Will-o'-the-wisp

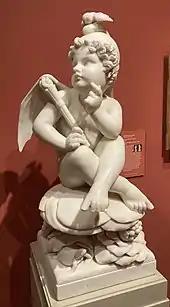
Sculpture of a will-o'-the-wisp by Harriet Hosmer

In Welsh folklore, it is said that the light is "fairy fire" held in the hand of a púca, or pwca, a small goblin-like fairy that mischievously leads lone travellers off the beaten path at night. As the traveller follows the púca through the marsh or bog, the fire is extinguished, leaving them lost. The púca is said to be one of the Tylwyth Teg, or fairy family. In Wales the light predicts a funeral that will take place soon in the locality. Wirt Sikes in his book "British Goblins" mentions the following Welsh tale about púca.